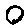
Label: 0